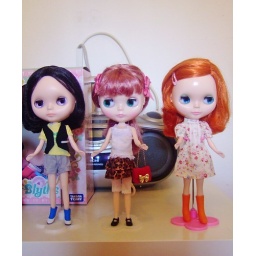
I've changed a place for my Blythe trio, now they're are on a little white table in my bedroom!